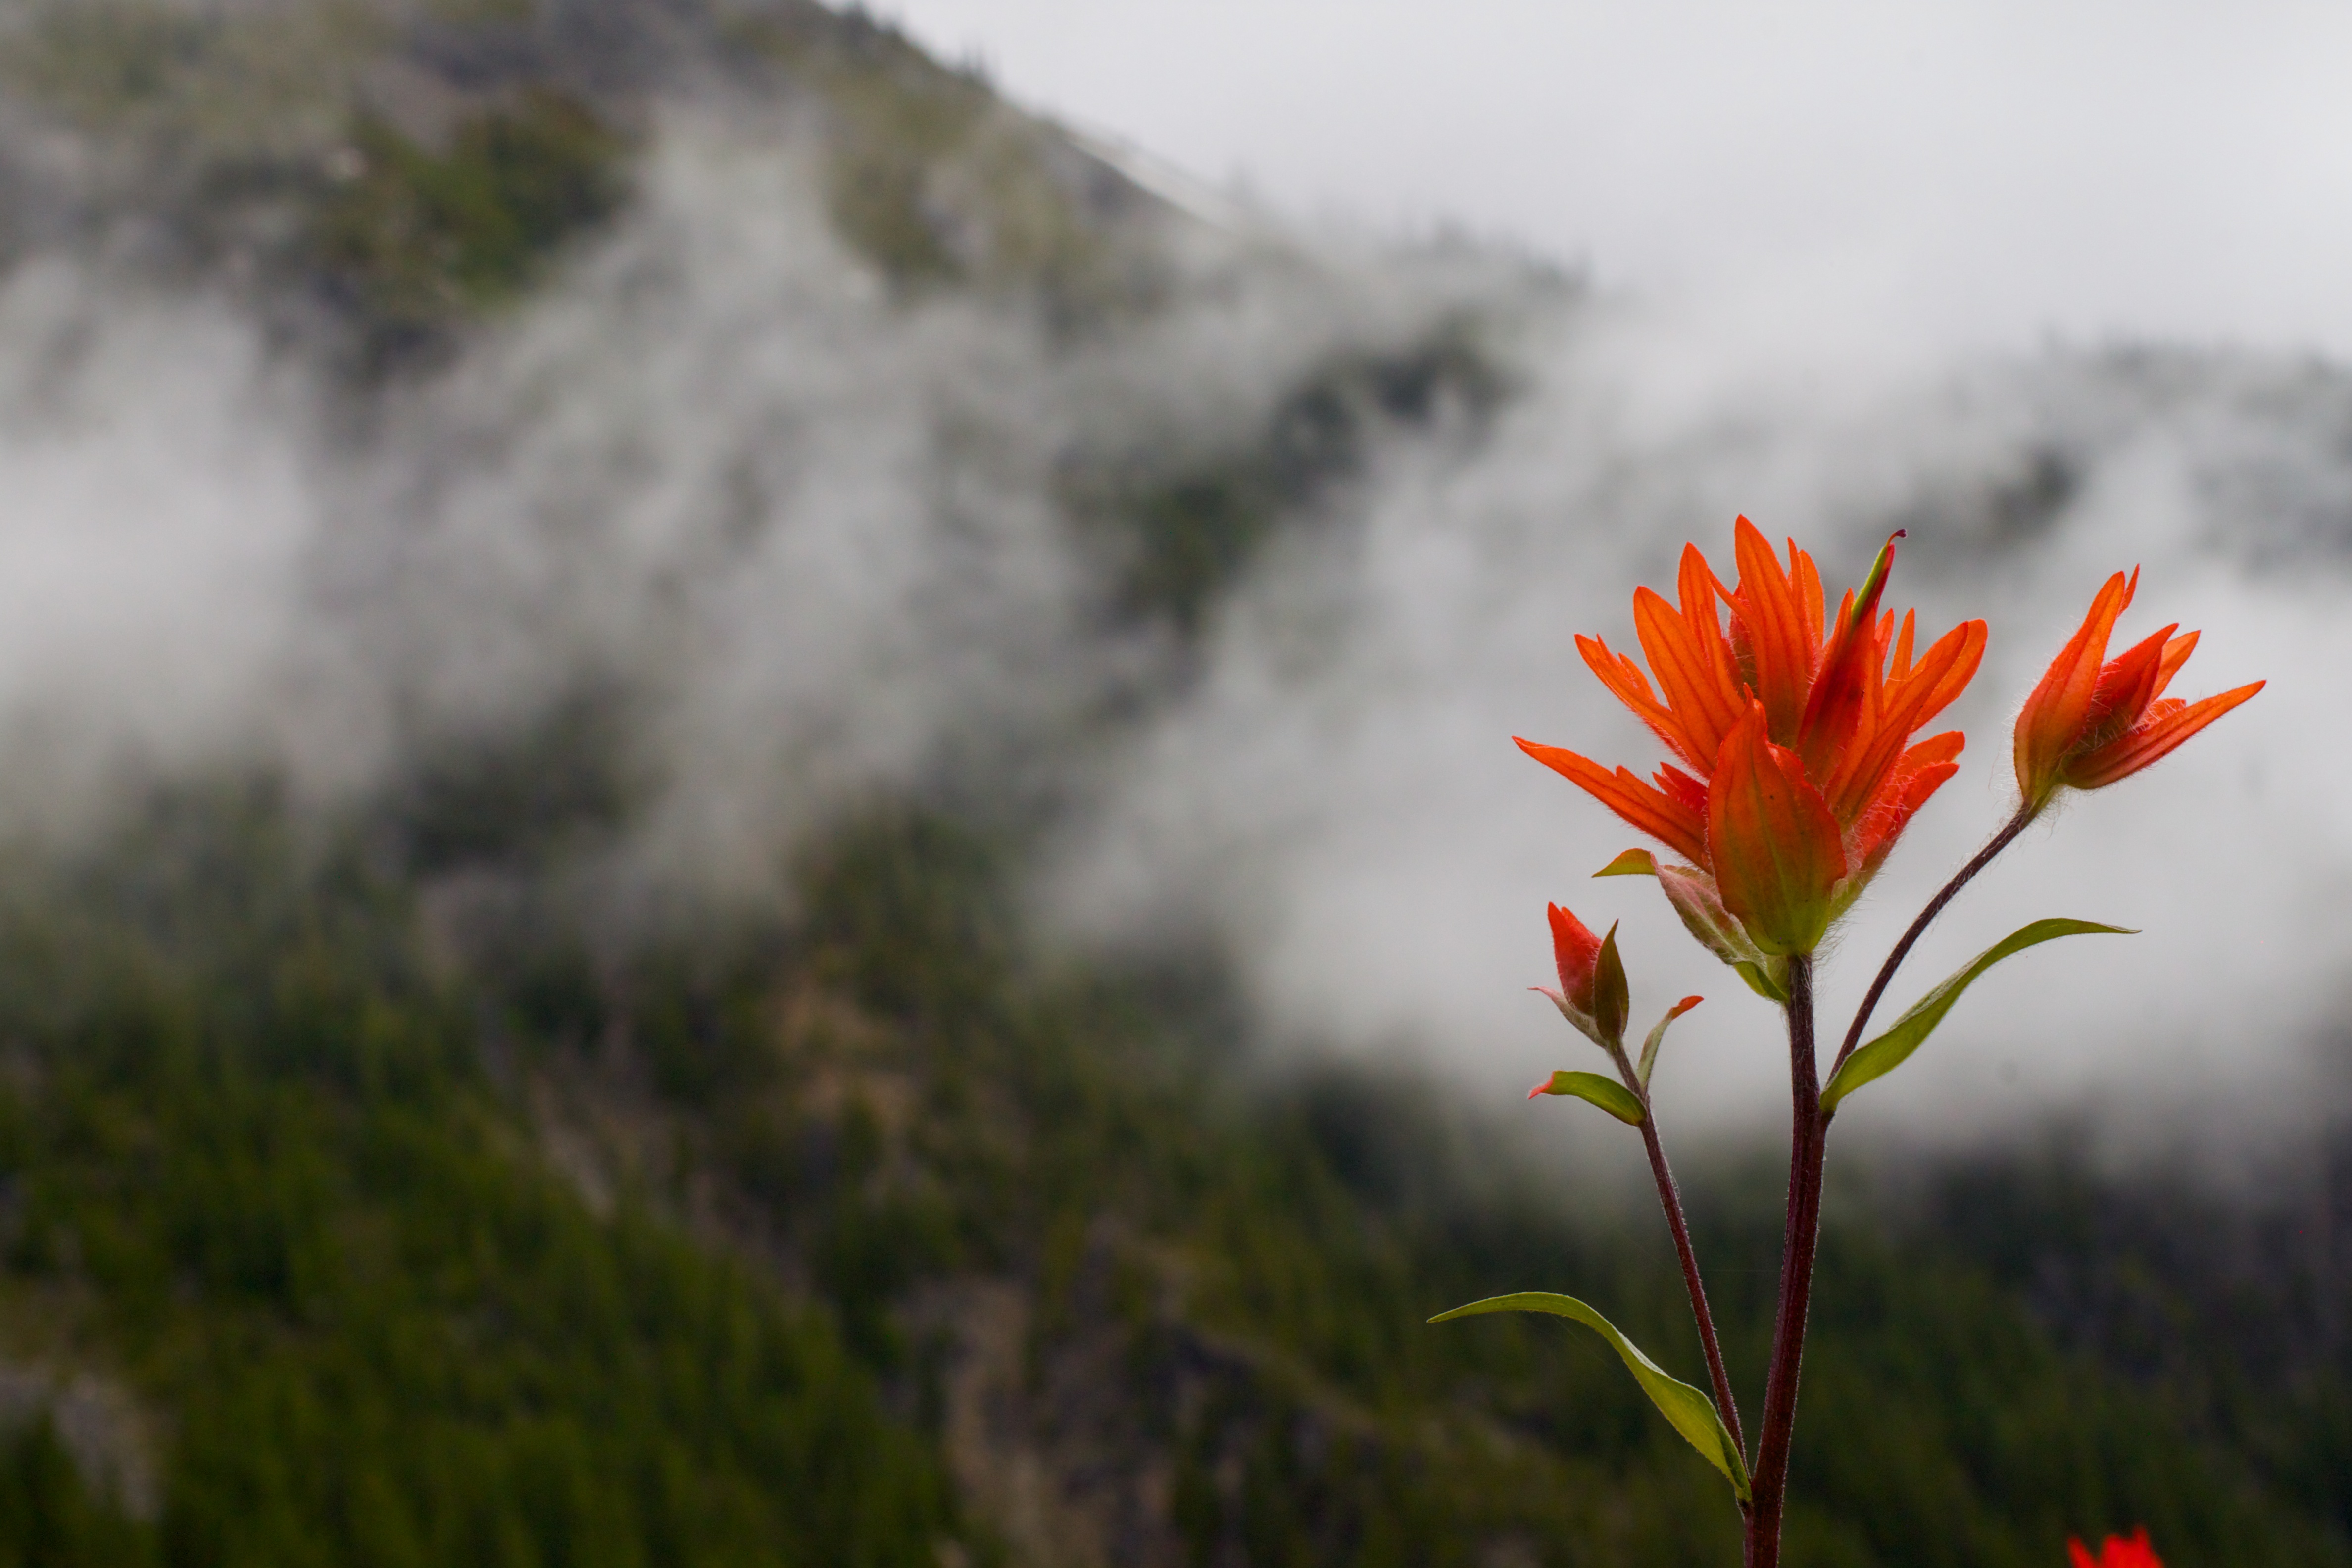
nature, grass, mountain, plant, meadow, leaf, flower, autumn, flora, season, wildflower, washington, odyssey, macro photography, atmospheric phenomenon, land plant, geological phenomenon